Claymont, Delaware

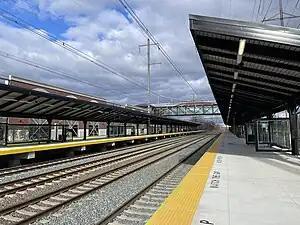
Claymont Station, which serves SEPTA Regional Rail's Wilmington/Newark Line

Major roads that serve Claymont include Interstate 95, Interstate 495, US 13 (Governor Printz Boulevard), US 13 Bus. (Philadelphia Pike), and DE 92 (Naamans Road). Claymont Station is a SEPTA Regional Rail train station on the Wilmington/Newark Line, providing service north to Center City Philadelphia and south to Wilmington and Newark. Trains along Amtrak's Northeast Corridor pass through Claymont but do not stop; the nearest Amtrak station is Wilmington Station. DART First State provides bus service to Claymont along Route 13, which runs from the Claymont Station south along Philadelphia Pike to Wilmington; and Route 61, which runs from the Claymont Station west along Naamans Road to the Brandywine Town Center. SEPTA Suburban Bus Route 113 runs from the Claymont Station north into Delaware County, Pennsylvania, providing service to the Chester Transit Center in Chester, the Darby Transportation Center in Darby, and the 69th Street Transportation Center in Upper Darby.